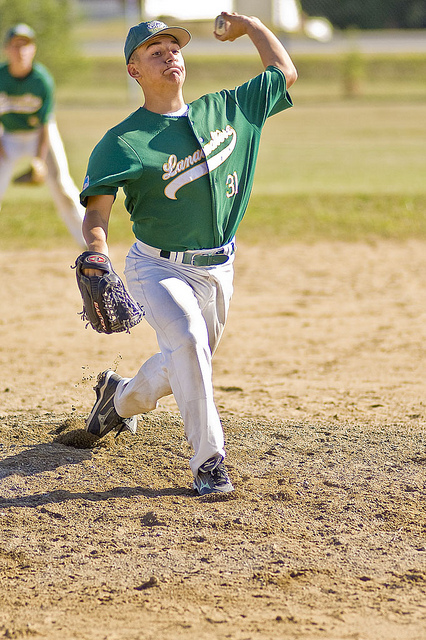
người đàn ông mặc áo bóng chày xanh đang bước đi trên sân